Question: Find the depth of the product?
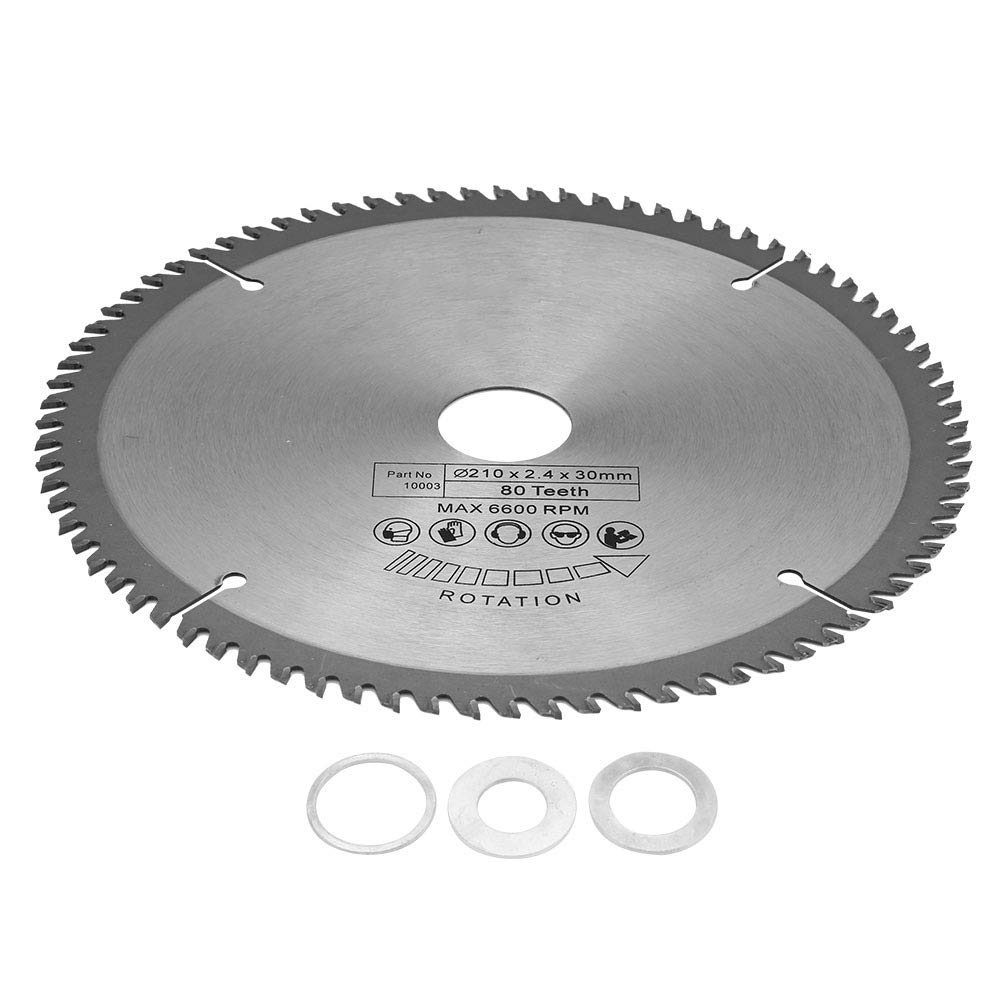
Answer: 30.0 millimetre